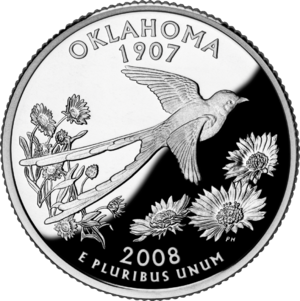
Les 50 State Quarters sont une série de cinquante pièces d'un quart de dollar américain émise par l'United States Mint de 1999 à 2008 pour faire connaître les différents États des États-Unis. Ces pièces ont été émises au rythme de cinq par an, par ordre d'entrée des États dans l'Union.
L'Oklahoma est un État du Centre Sud des États-Unis. Il est bordé au nord par le Colorado et le Kansas, à l'est par le Missouri et l'Arkansas, à l'ouest par le Nouveau-Mexique et au sud par le Texas dont il est séparé par la rivière Rouge du Sud. Avec une population estimée à 3 956 971 habitants en 2018 et une superficie de 181 195 km², l'Oklahoma est le 28ᵉ État le plus peuplé et le 20ᵉ plus grand de la Fédération. Le nom de l'État vient des mots chacta okla et homa, signifiant « peuple rouge ». L'Oklahoma est aussi connu par son surnom : The Sooner State. Formé par l'unification du Territoire de l'Oklahoma et du Territoire indien, il est devenu le 46ᵉ État des États-Unis le 16 novembre 1907. Ses habitants sont appelés Oklahomans et Oklahoma City est sa capitale ainsi que la ville la plus peuplée.